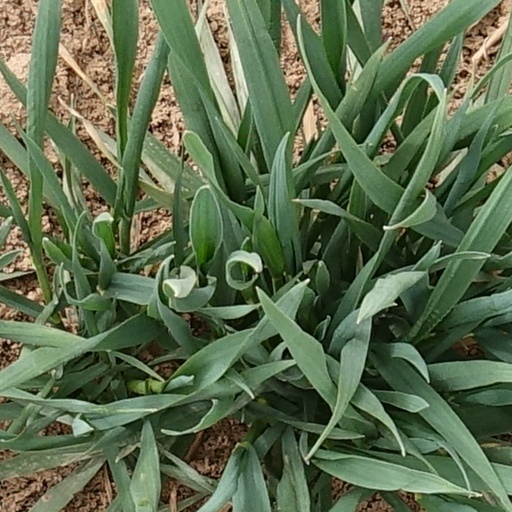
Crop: wheat